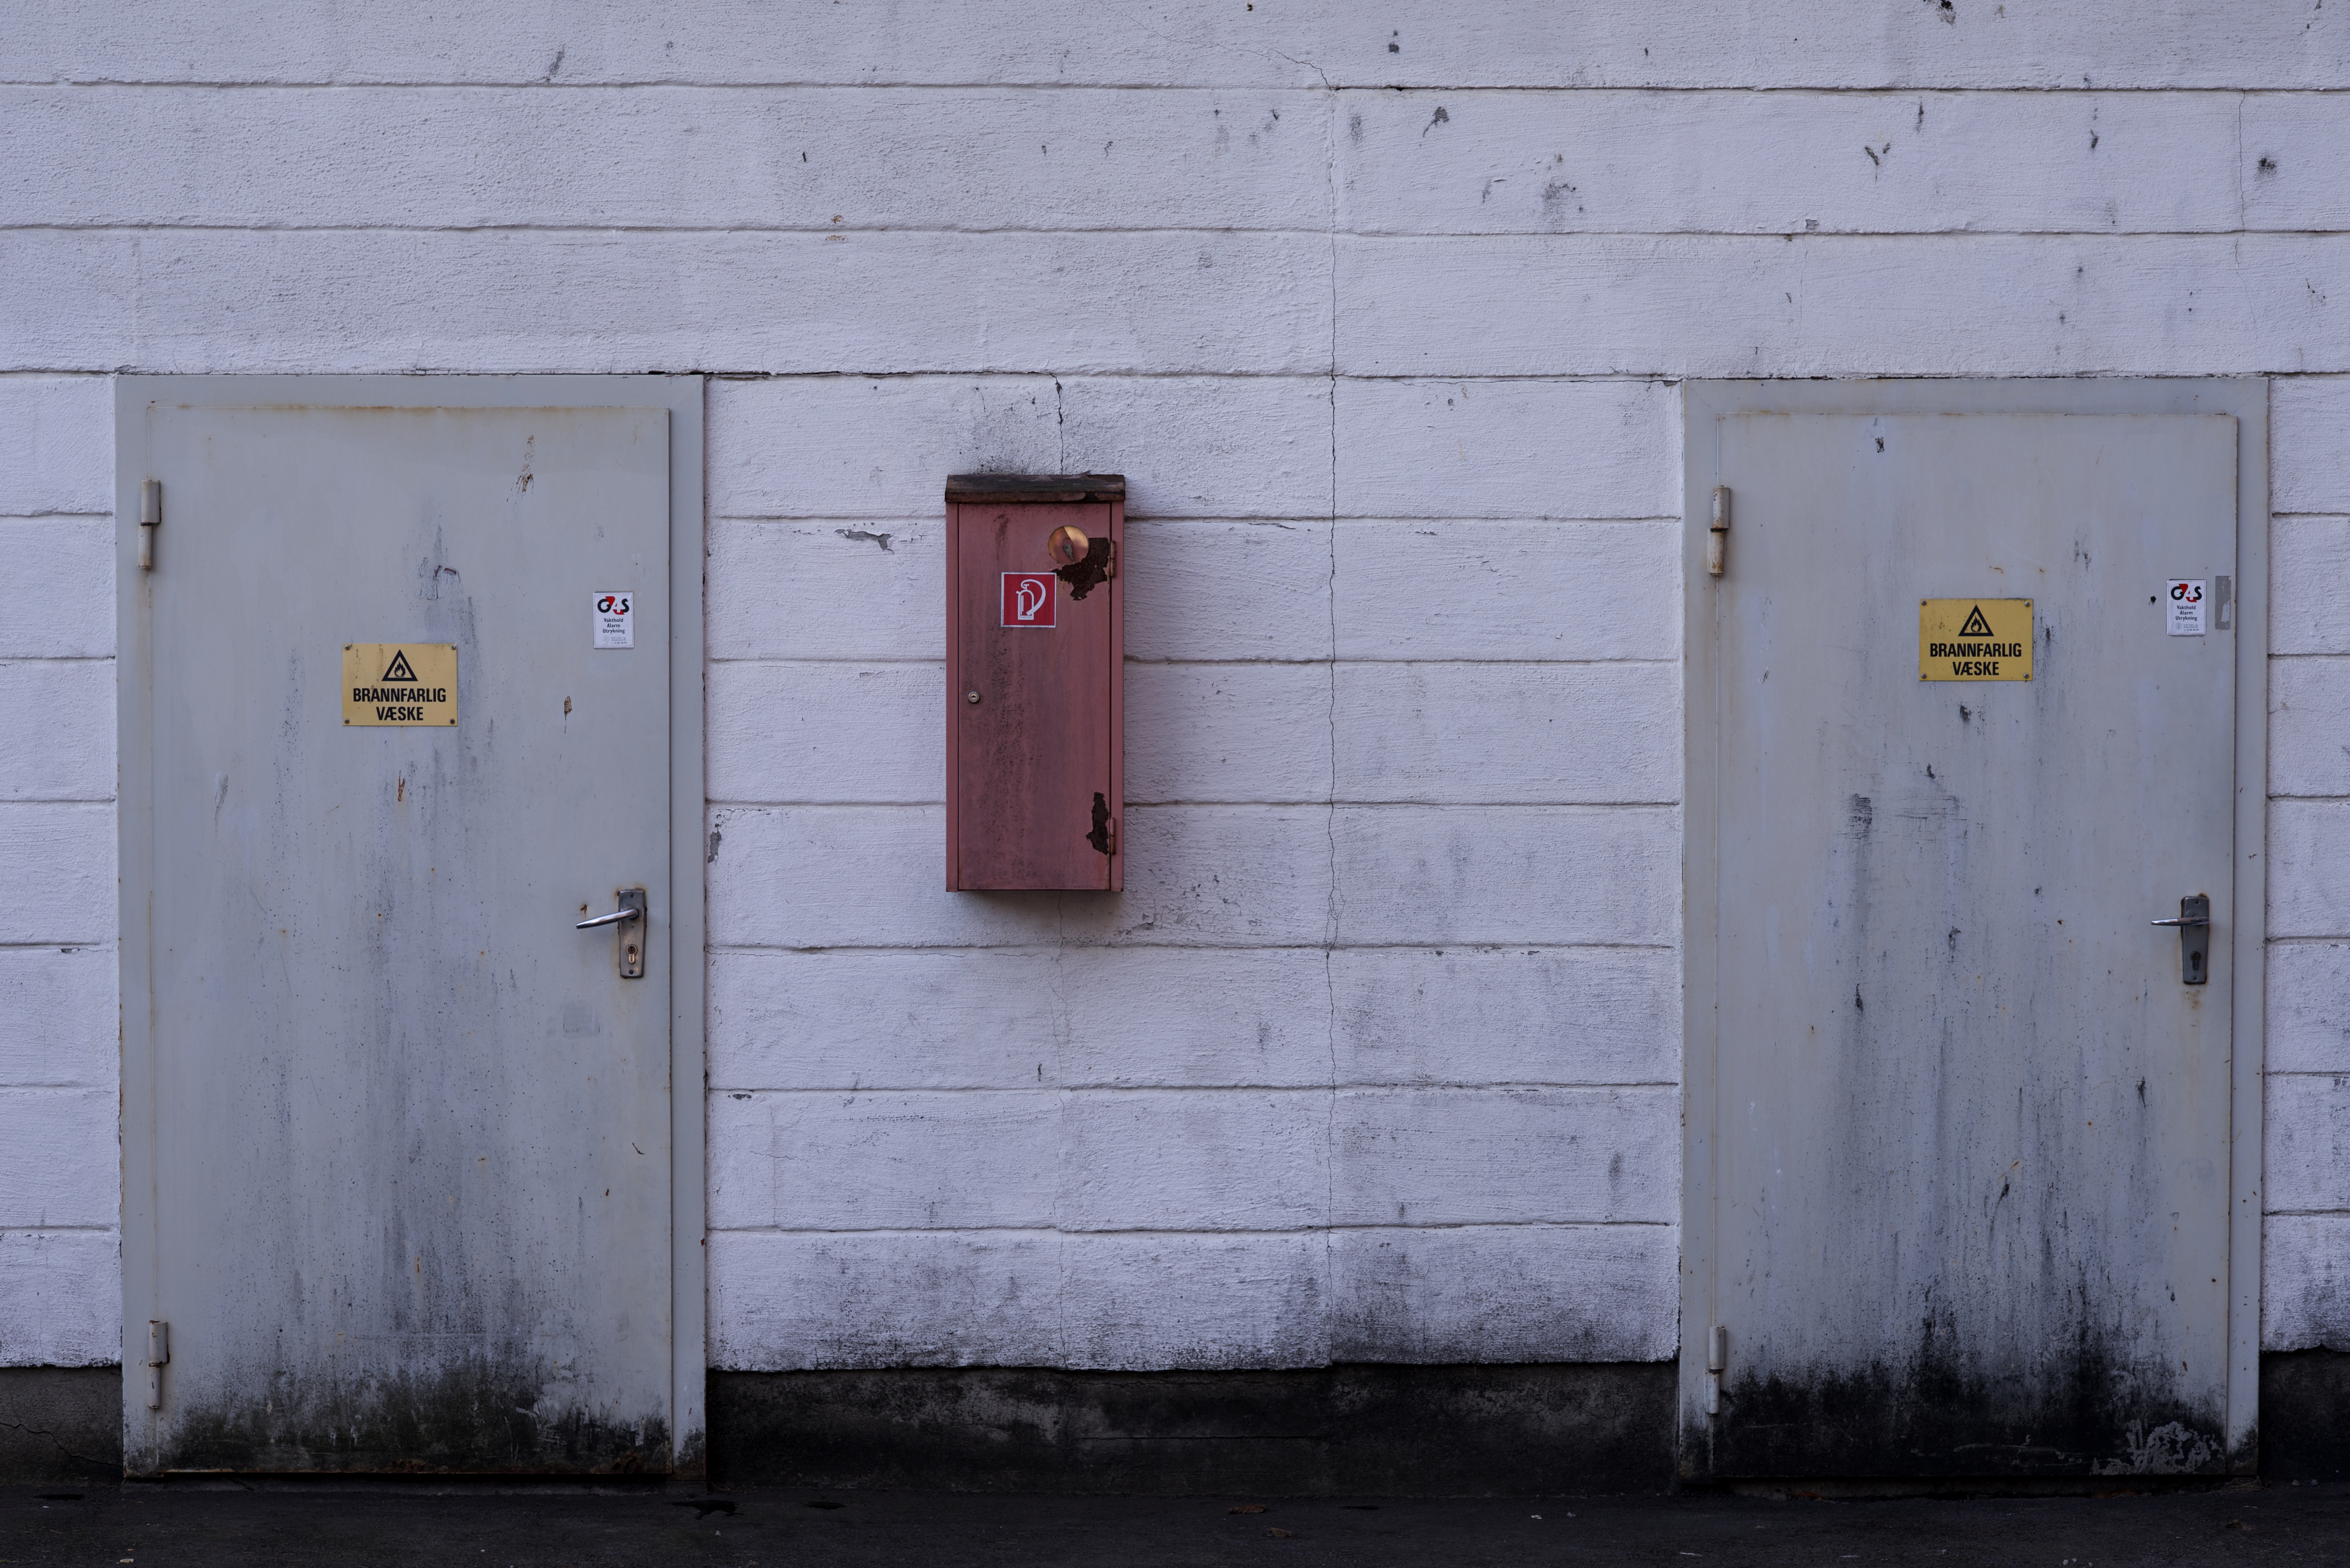
white, house, window, wall, color, facade, door